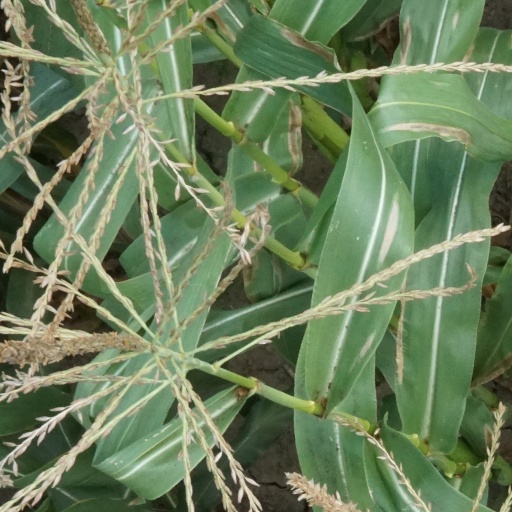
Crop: maize; corn